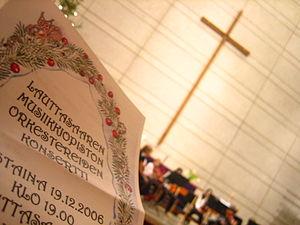
Concert dans l'église de Lauttasaari, en Finlande.
Lauttasaari, terme finnois signifiant en français « Île du Bac », en suédois Drumsö, est une île du golfe de Finlande située à l'ouest du centre-ville d'Helsinki, la capitale finlandaise. Elle constitue avec quelques îlots avoisinants un quartier et un district de cette municipalité, dont elle dépend administrativement. Avec plus de 20 000 habitants, c'est la deuxième île la plus peuplée du pays.
L'église de Lauttasaari est une église luthérienne située dans le nord de Lauttasaari, une île de l'archipel d'Helsinki en Finlande.